Hairstyles in the 1950s

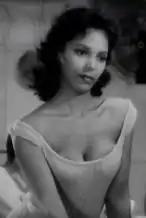
Dorothy Dandridge, 1958

In the 1950s, lotion shampoos with conditioning ingredients became popular precursors of the shampoo/conditioner rinse pairing of two decades later. The Clairol ad campaign, "Does she ... or doesn't she?" boosted hair color product sales not just for their company, but across the hair dye industry.